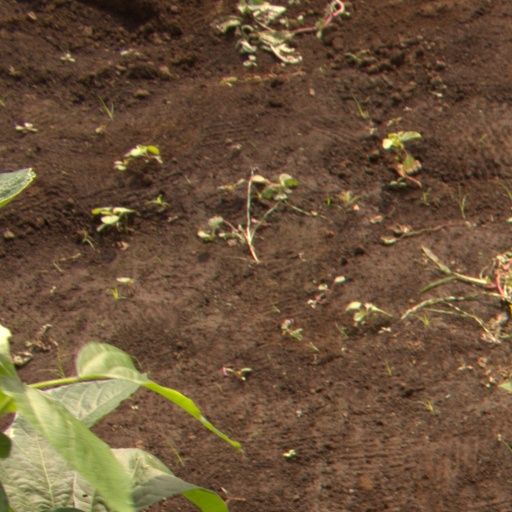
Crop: soybean